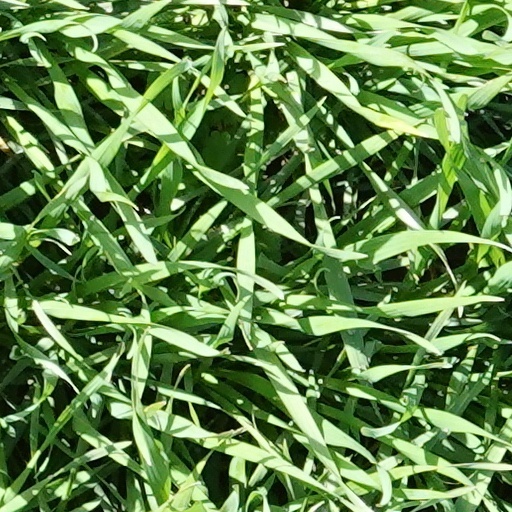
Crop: wheat